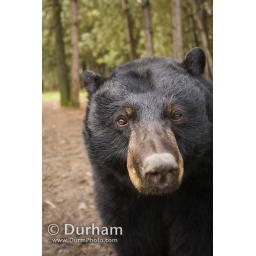
A black bear (Ursus americanus) in Central Oregon during a mild winter. Captive.